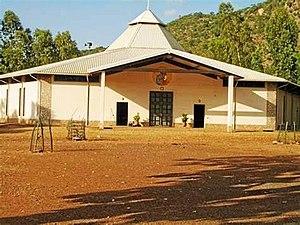
au pied de la montagne de Tanguiéta (chaine de l'atacora)
Tanguiéta est une ville du nord-ouest du Bénin, chef-lieu de la commune du même nom, située dans le département de l'Atacora. Outre son cadre naturel, Tanguiéta bénéficie de sa proximité avec le parc national de la Pendjari et constitue aussi une ville-étape pour les voyageurs en provenance ou à destination du Burkina Faso par la route nationale inter-états 3.